Shinnyū Station

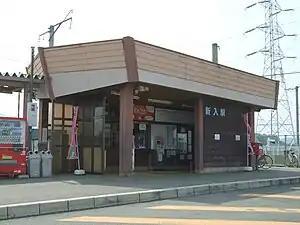
Shinnyū Station in 2009

is a passenger railway station located in the city of Nōgata, Fukuoka Prefecture, Japan. It is operated by JR Kyushu in